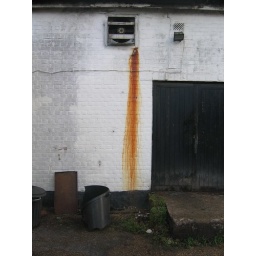
A rusty wall in suffolk (the back of the Flixton Buck pub)